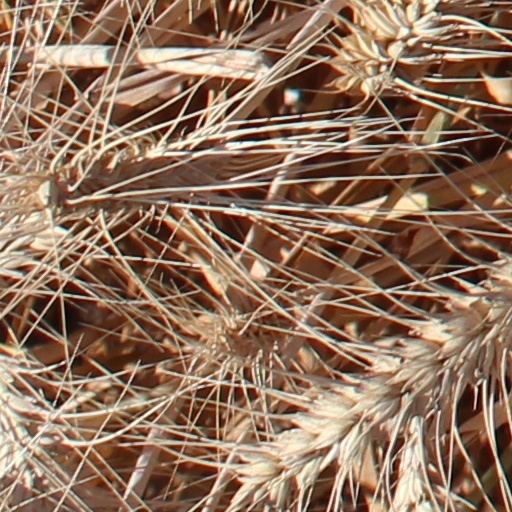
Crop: wheat